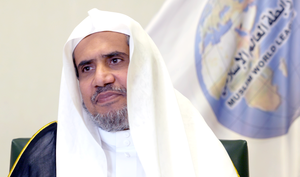
Mohammad Al-Issa, Secrétaire général de la Ligue Islamique Mondiale
La Ligue islamique mondiale est une ONG musulmane fondée en 1962 à La Mecque par le prince Fayçal d'Arabie saoudite, en opposition, à la Ligue arabe de Nasser. Elle a un statut d'observateur à l'Organisation des Nations unies. Elle est membre de plusieurs organisations mondiales, dont les plus notables sont : Assemblée mondiale de la jeunesse musulmane; International Supreme Council for Dawah and Relief; Conférence islamique internationale; l'Organisation de la coopération islamique. Elle bénéficie, par ailleurs, du statut consultatif auprès de Organisation des Nations unies pour l'éducation, la science et la culture. La LIM fut financée à l'origine par l''Aramco puis par la Faysal bank et la banque Al Baraka.